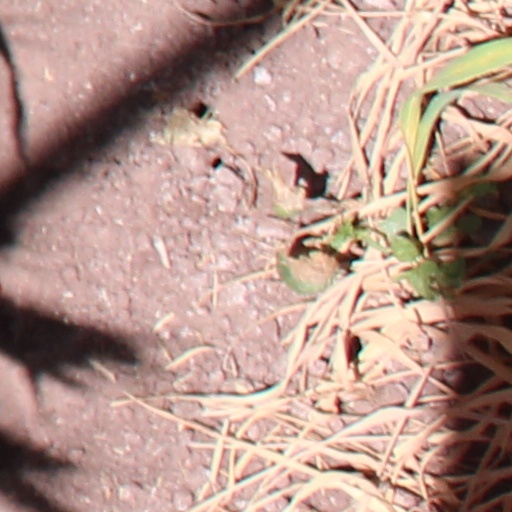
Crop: wheat